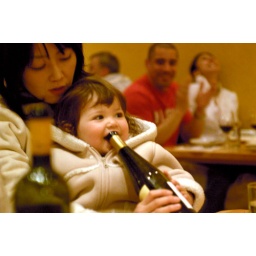
check out the people clapping in the background. They were rolling on the floor when lilia started drinking from the wine bottle